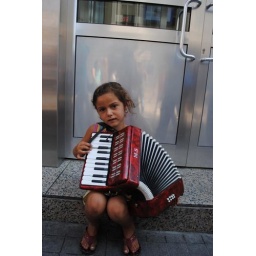
This photo was taken in Istanbul ,what a cute girl but here we go this's life :(.